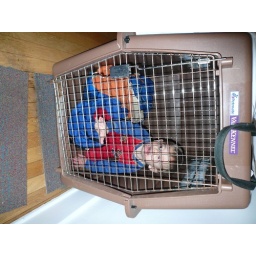
in the dog house